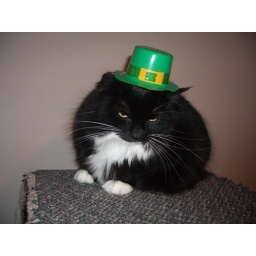
cats in hats